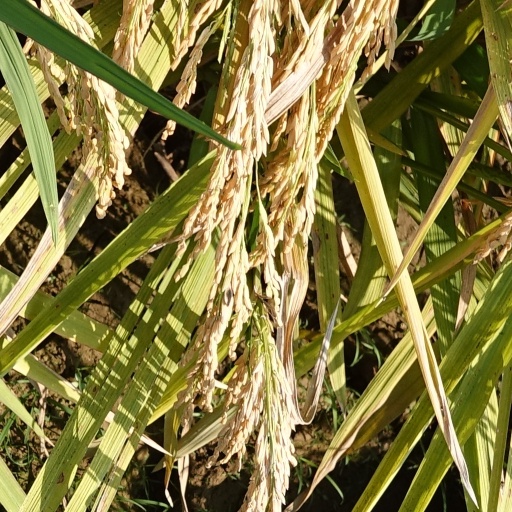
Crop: rice